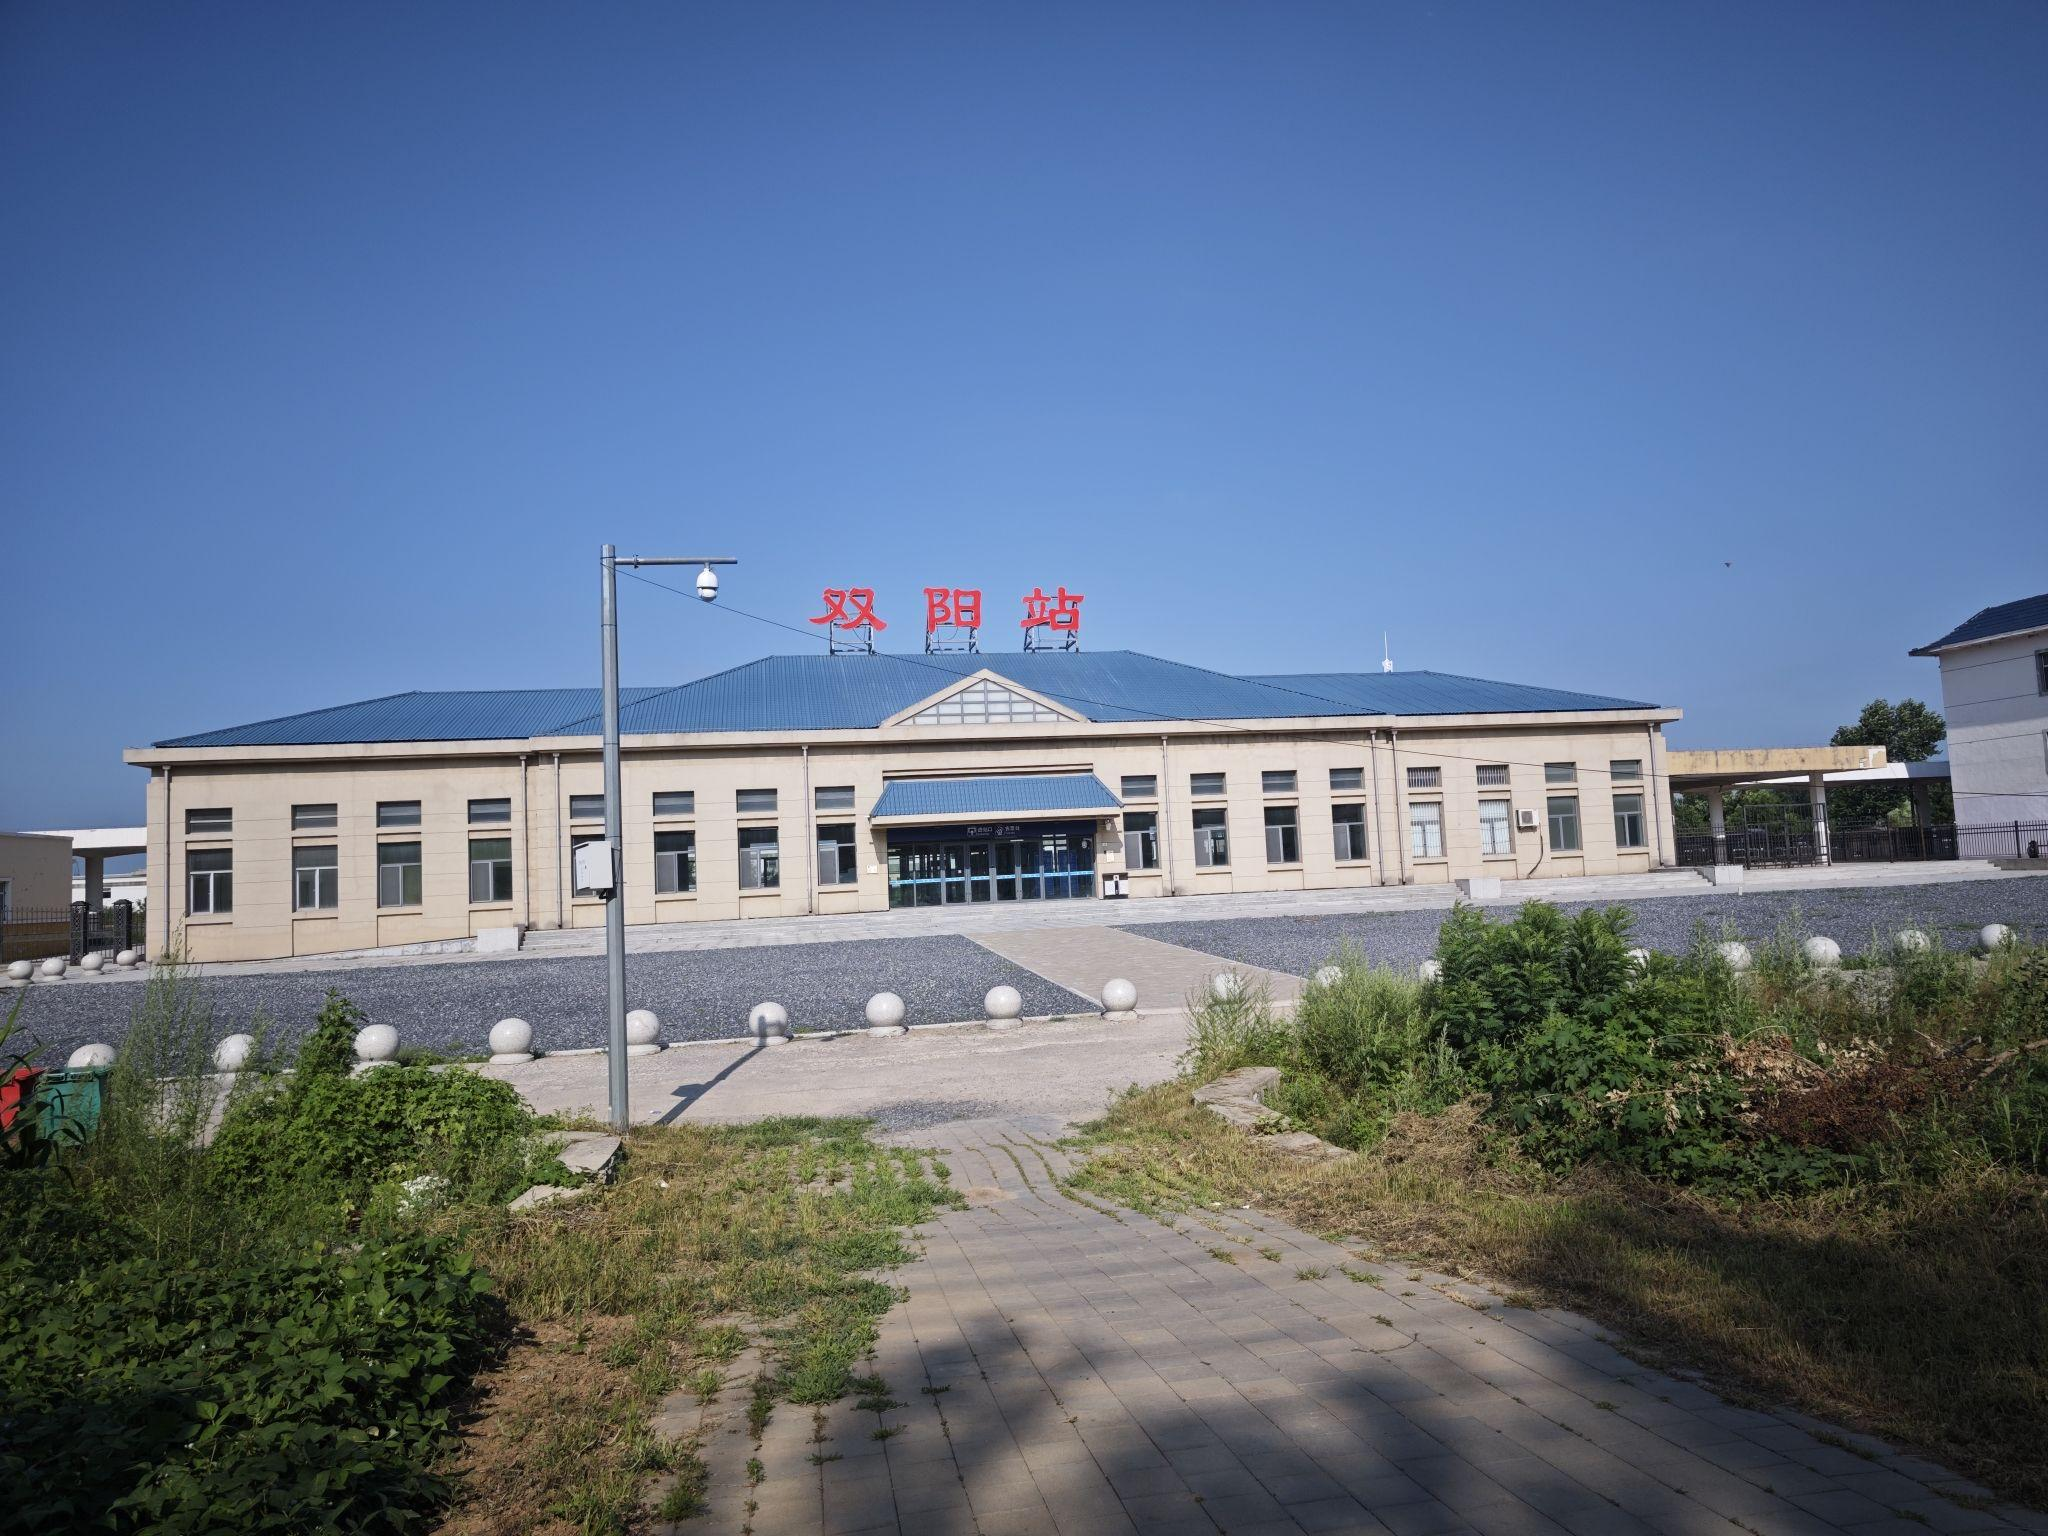
地标名称：双阳站
所在城市：长春市·双阳区